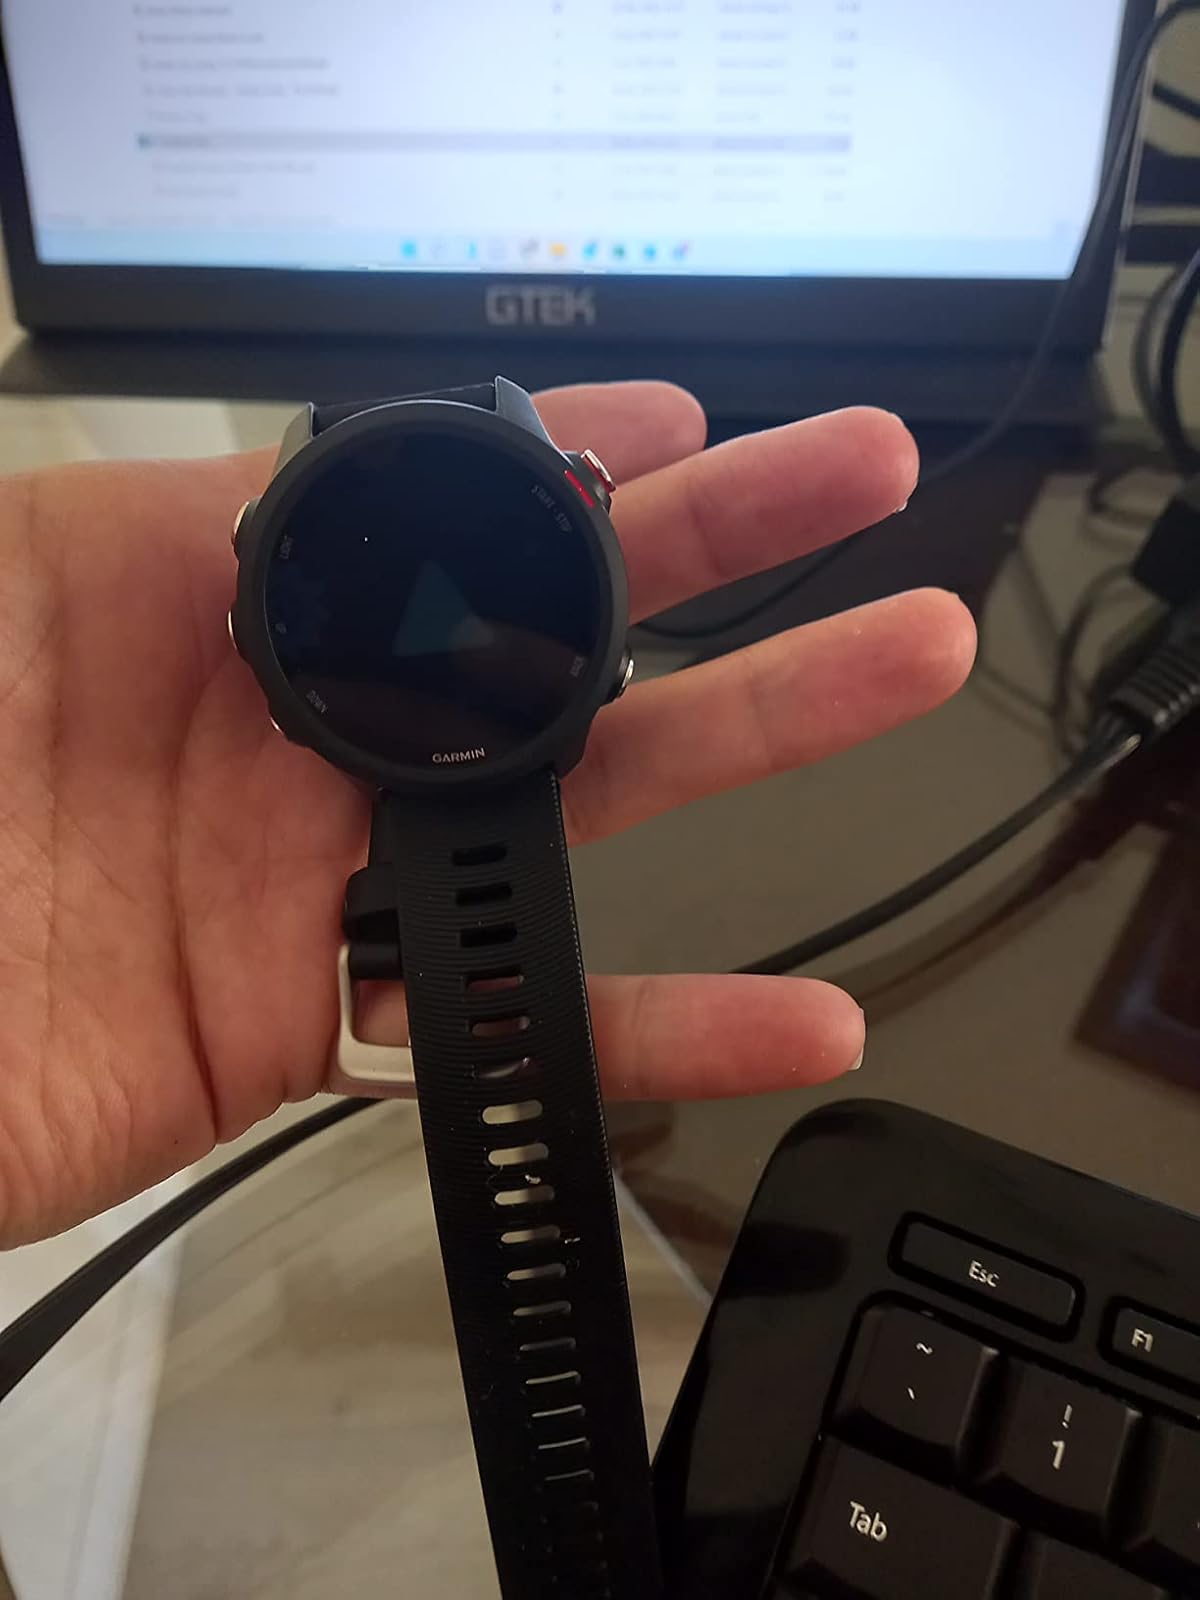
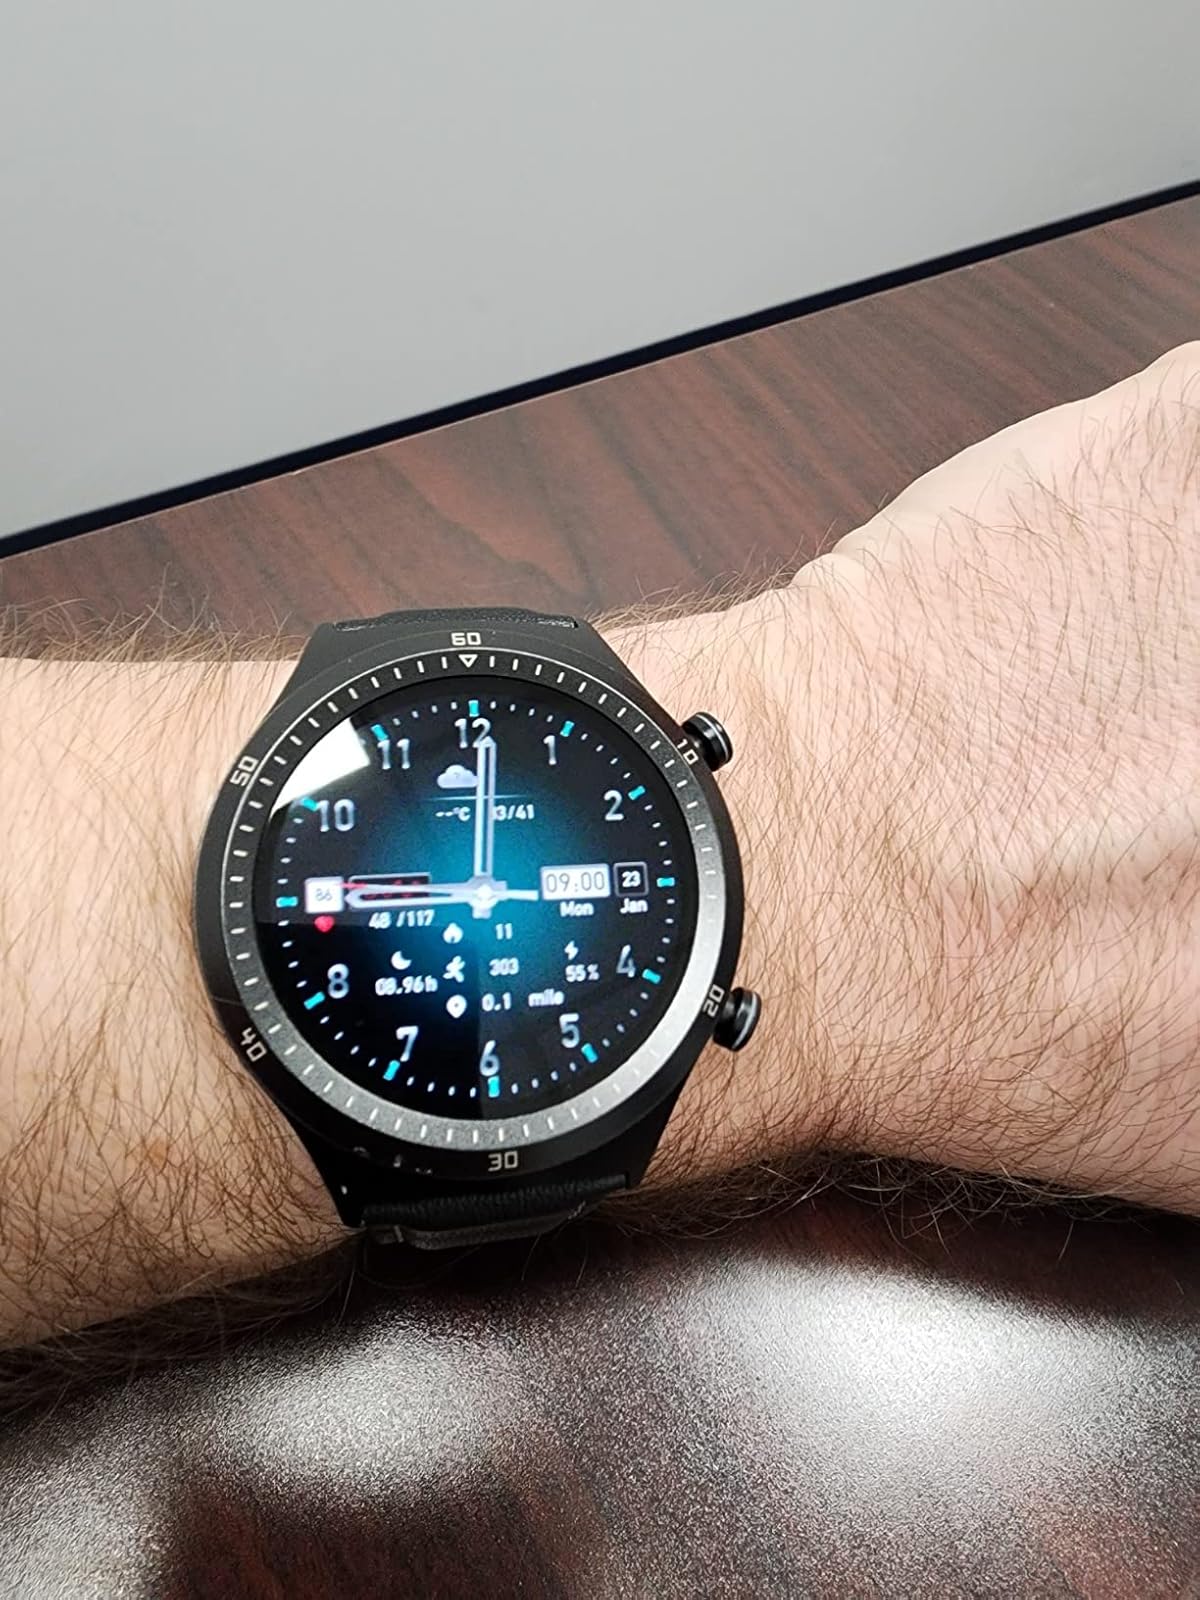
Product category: smartwatch
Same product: no